Sharonne

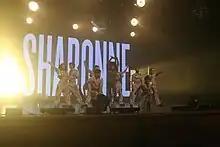

In 2022, Sharonne was announced as one of the participants in the second season of "Drag Race España", the Spanish version of the Drag Race franchise. In one of the show's most well-known challenges, Snatch Game, she impersonated Verónica Forqué, which won her the episode. After a season of being consistently among the top performers and without any negative placements from the judges, she finally attained victory and was crowned as Spain's Drag Superstar, succeeding season one winner Carmen Farala. After her win, it was announced that she would participate in the "Gran Hotel de las Reinas" tour. Sharonne also signed on with the platform AtresPlayer to star in "Reinas al Rescate" ("Queens to the Rescue") with Supremme de Luxe, Pupi Poisson, and Estrella Xtravaganza. The queens will travel to rural Spanish towns in search of LGBT history.